Bhai Ranjit Singh Dhadrianwale

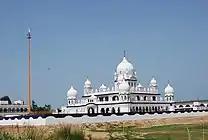
Gurudwara Parmeshar Dwar Sahib

Dhadrianwale urges people to practice the teachings of Sikh gurus in daily life, instead of just performing rituals. He urges common Sikh people to read and understand the Gurbani themselves. According to him, the faith in God is not limited to any deity, personality or holy place. He emphasizes that the whole universe is the embodiment of God (Ik Onkar) itself including the humans. People must be honest, hardworking and should follow their responsibilities with passion. He teaches people to live a practical and truthful life. He refuses to believe in heaven or hell and claims that all our Karmas are paid-for at mental, emotional and spiritual levels in this life.